LGBTQ culture in India

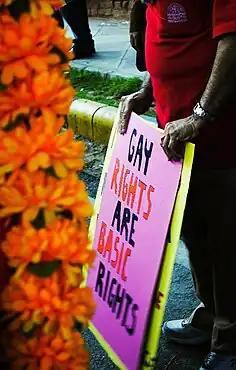
Delhi Queer Pride poster

On 11 September 2013, India's first Queer Radio channel, Qradio - Out and Proud, completely dedicated to LGBT audience was launched . With variety of talk shows, music, debates etc., the channel now runs 24 hours a day